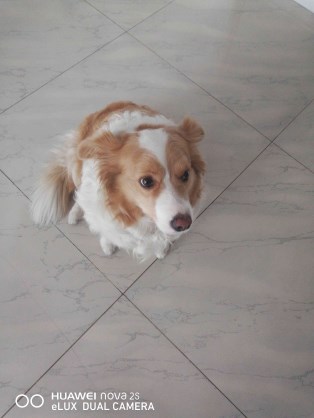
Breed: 2594-n000109-Border_collie